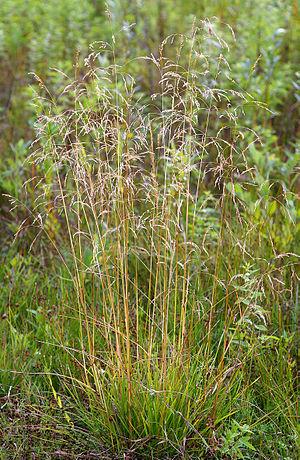
Cette liste de Tracheophyta de Bosnie-Herzégovine, ainsi que d’espèces introduites est un aperçu incomplet d’espèces de mousses, de fougères, de gymnospermes et d’angiospermes citées dans la littérature disponible en langues bosniaque, croate, serbe et serbo-croate. Cet aperçu n’inclue pas des espèces cultivées ni celles occasionnellement introduites.